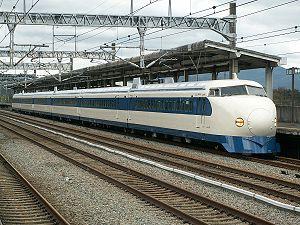
Un train à grande vitesse est, selon l'Union internationale des chemins de fer :
L’économie du Japon traite de la situation économique conjoncturelle et structurelle du Japon.